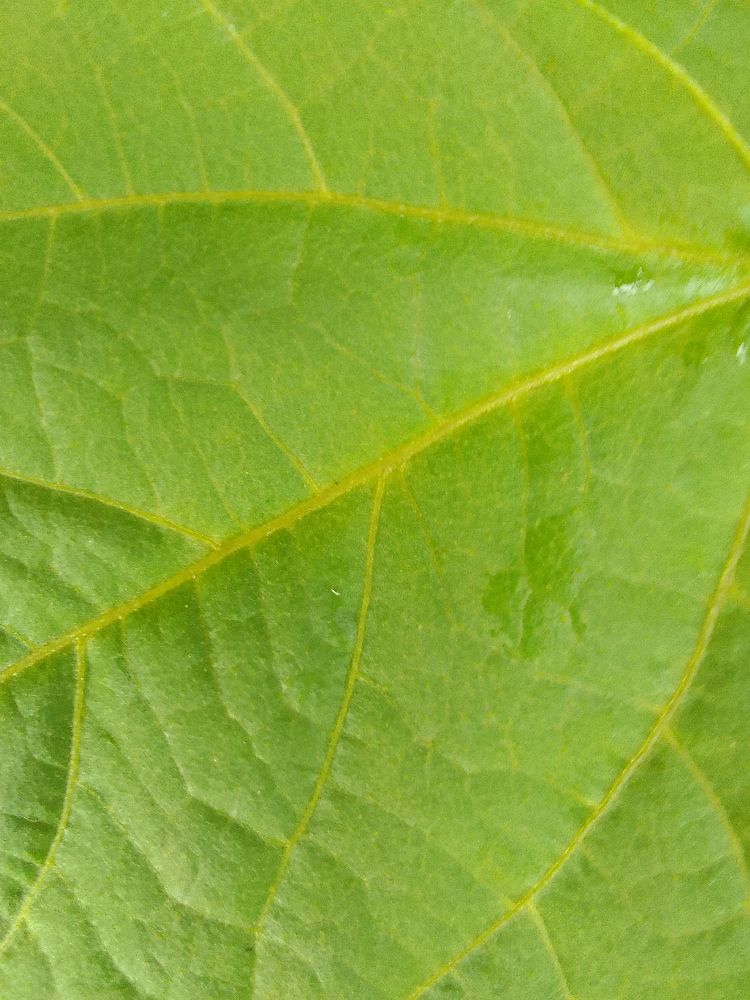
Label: healthy